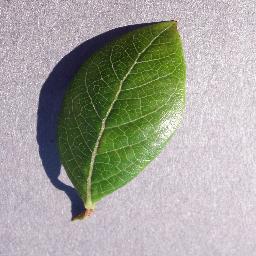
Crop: blueberry
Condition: healthy